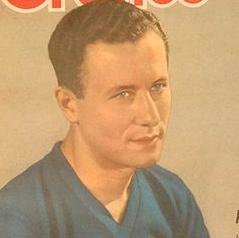
Age: 21